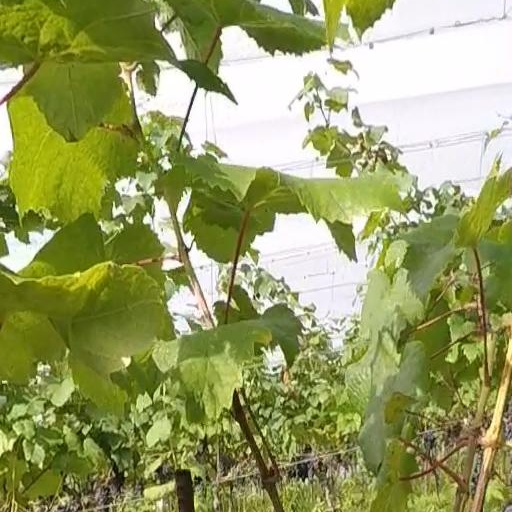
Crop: grape